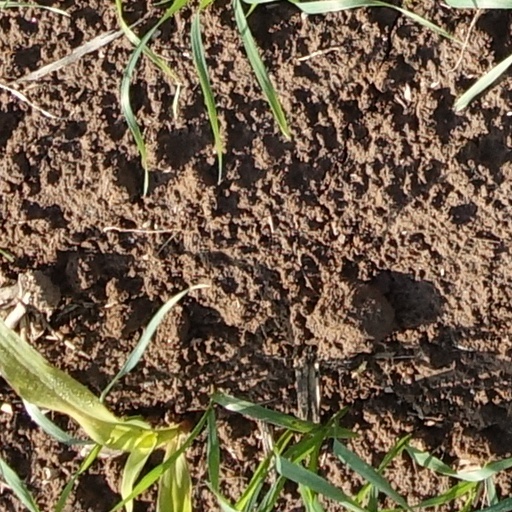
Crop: wheat